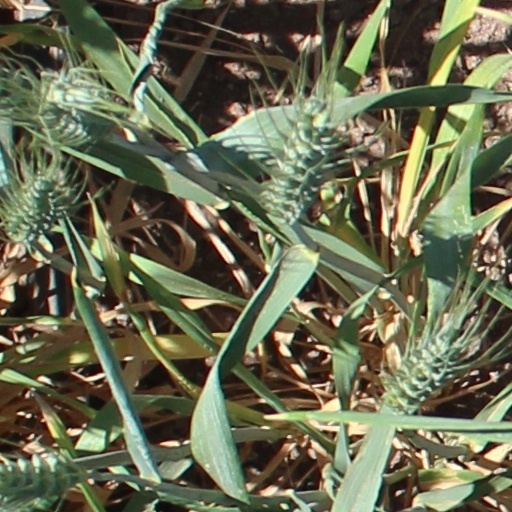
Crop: wheat